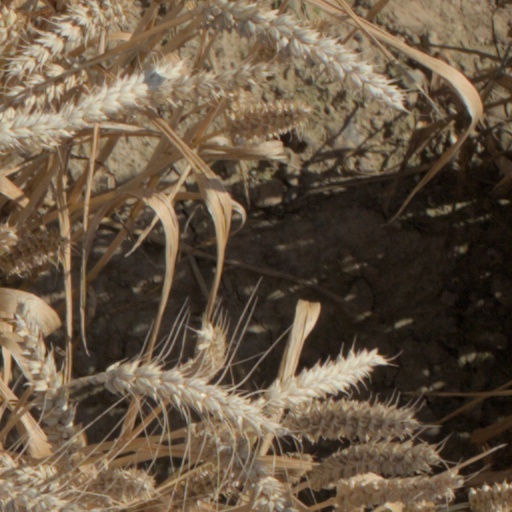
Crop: wheat